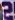
Number: 2